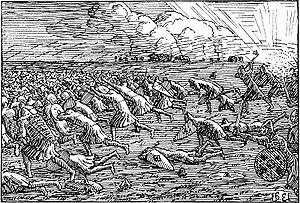
Février :